Basque music

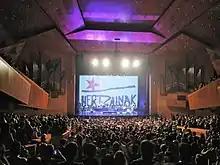
Hertzainak's reunion concert staged by Gari eta Josu Zabala (Euskalduna, Bilbao, 2019)

The singer-songwriter approach that waned in the late 1980s shows presently a sound condition in the Basque scene, with some very outstanding figures, like poignant Anari, renowned for her intense, heartbreaking voice and songs, who is now taking off (live recording "Anari Kafe Antzokian Zuzenean" released in 2008). Other singer-songwriters include Petti, from Bera (Navarre), with four albums published up to 2008, or the bertsolari Mikel Urdangarin, featuring somewhat melancholic songs often accompanied on string and brass instruments.